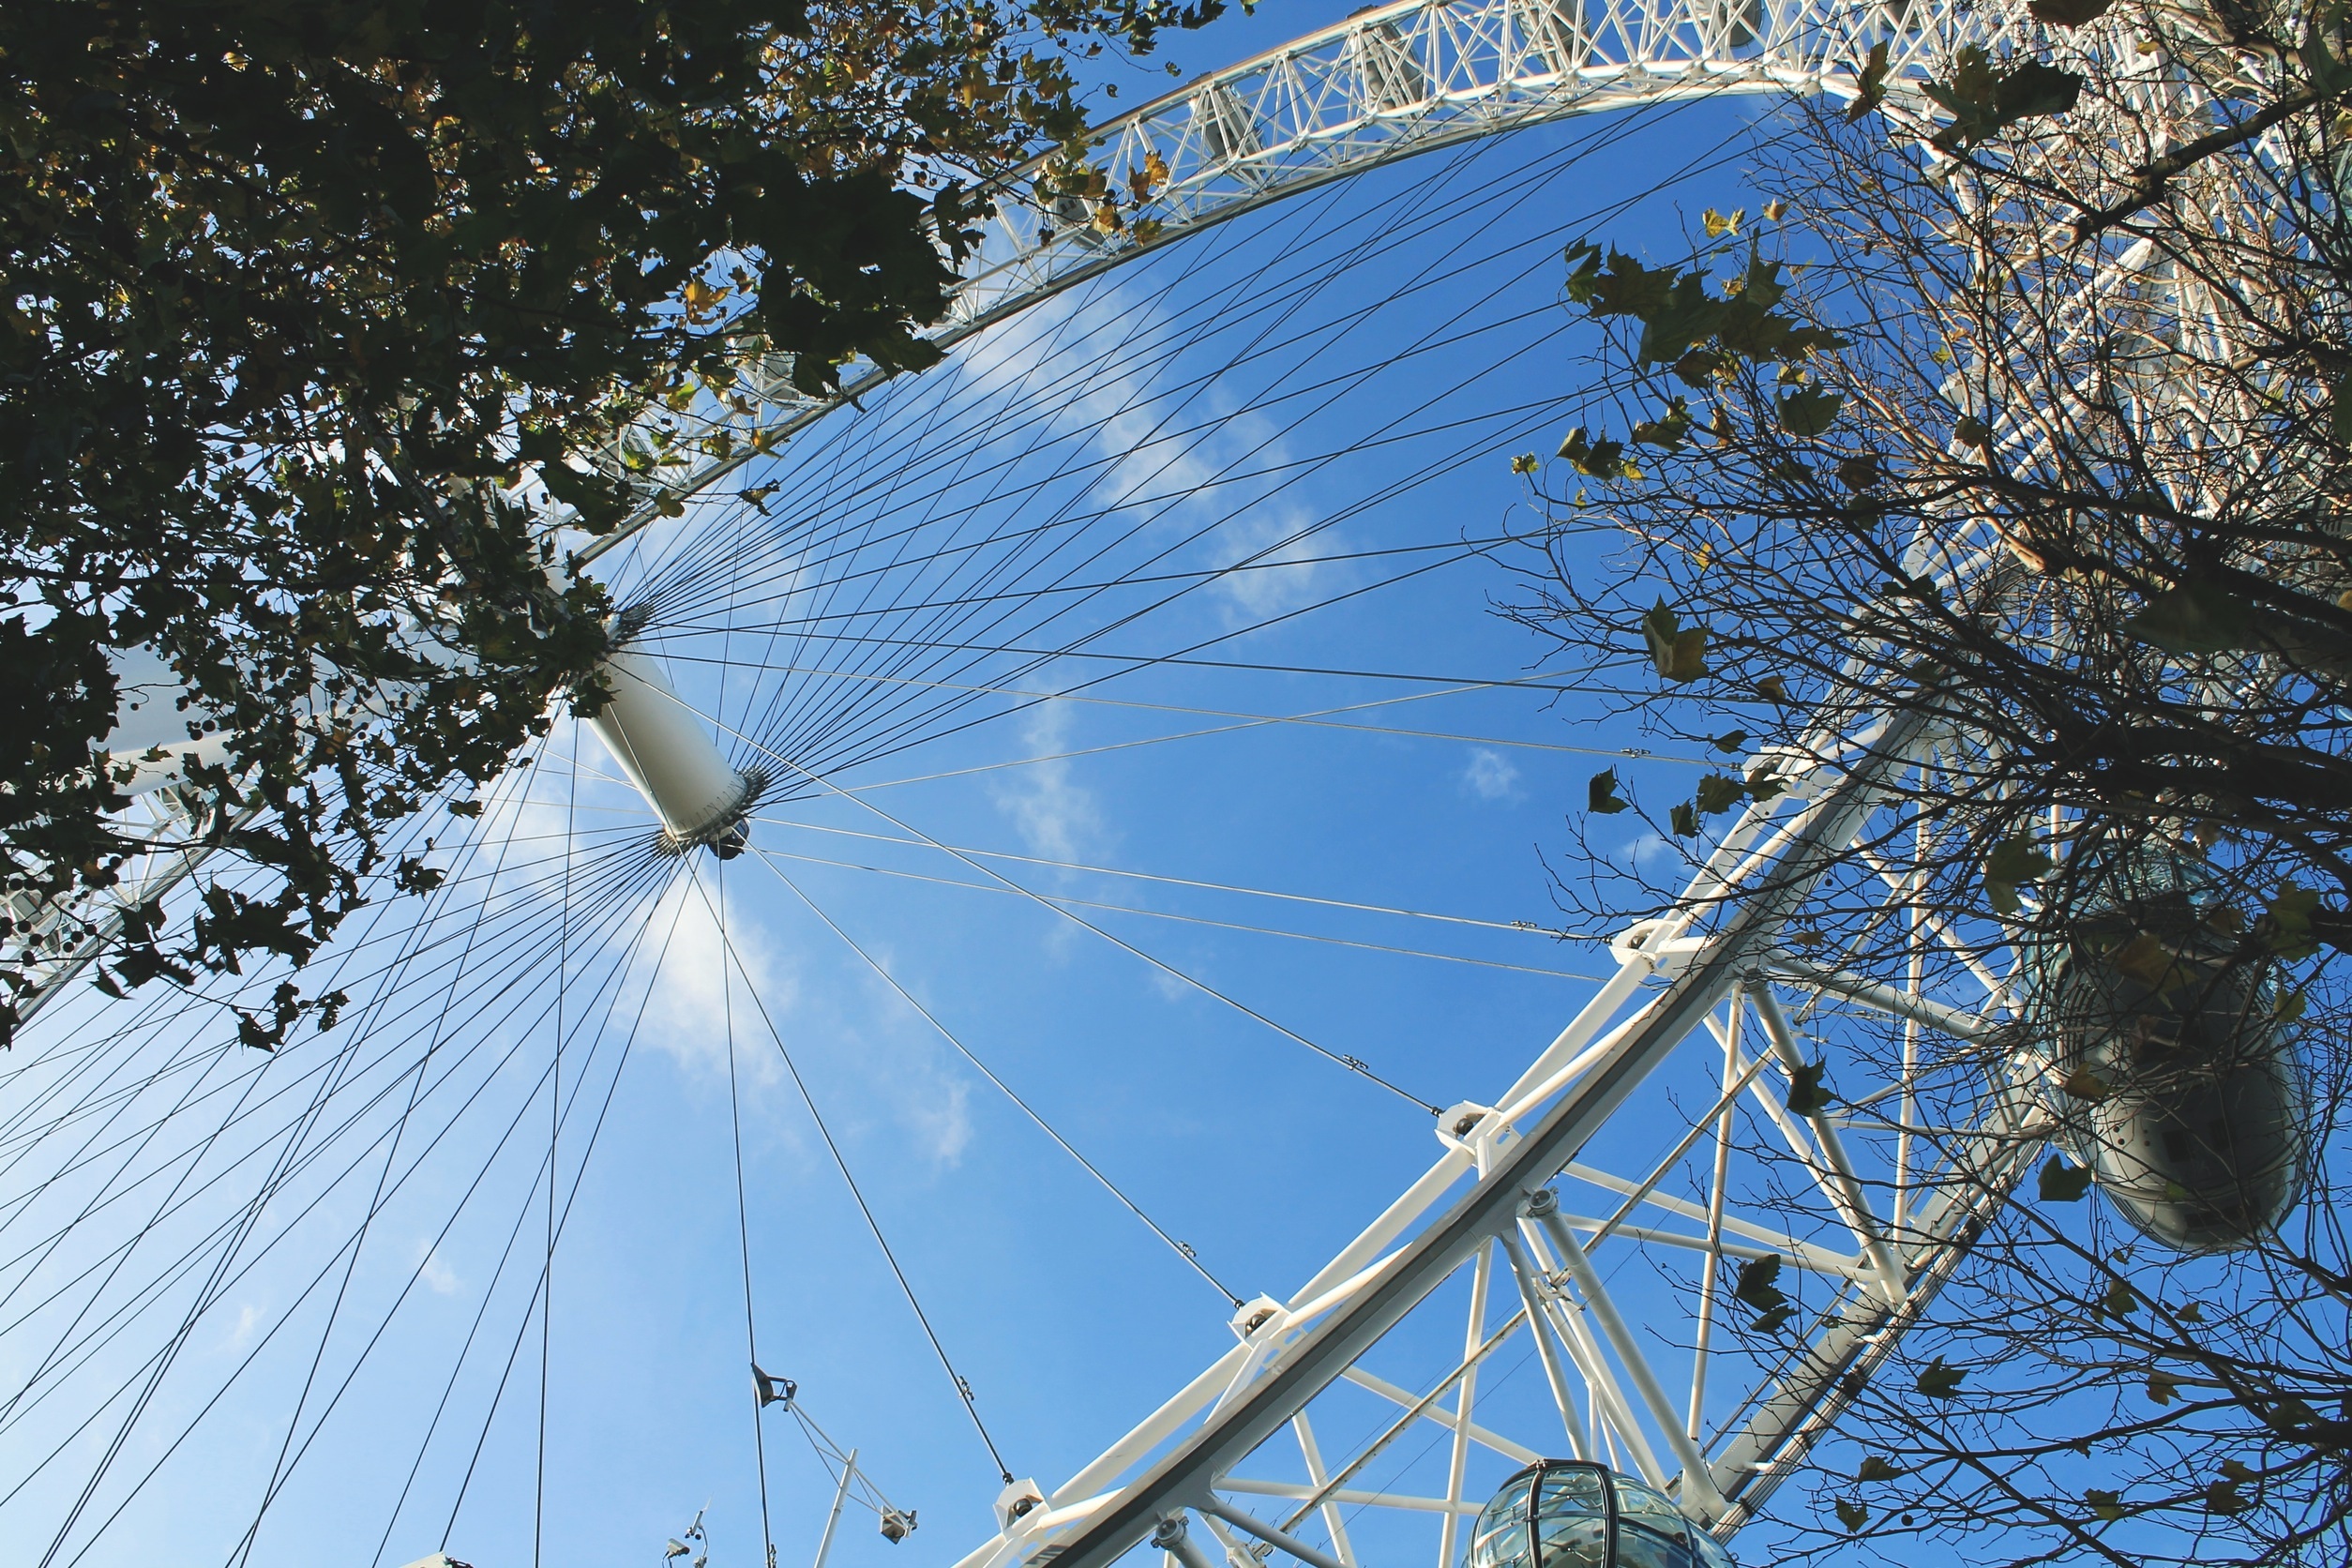
tree, snow, winter, sky, sunlight, flower, reflection, ferris wheel, amusement park, mast, london eye, blue, fun, gondola, tourist attraction, dome, great britain